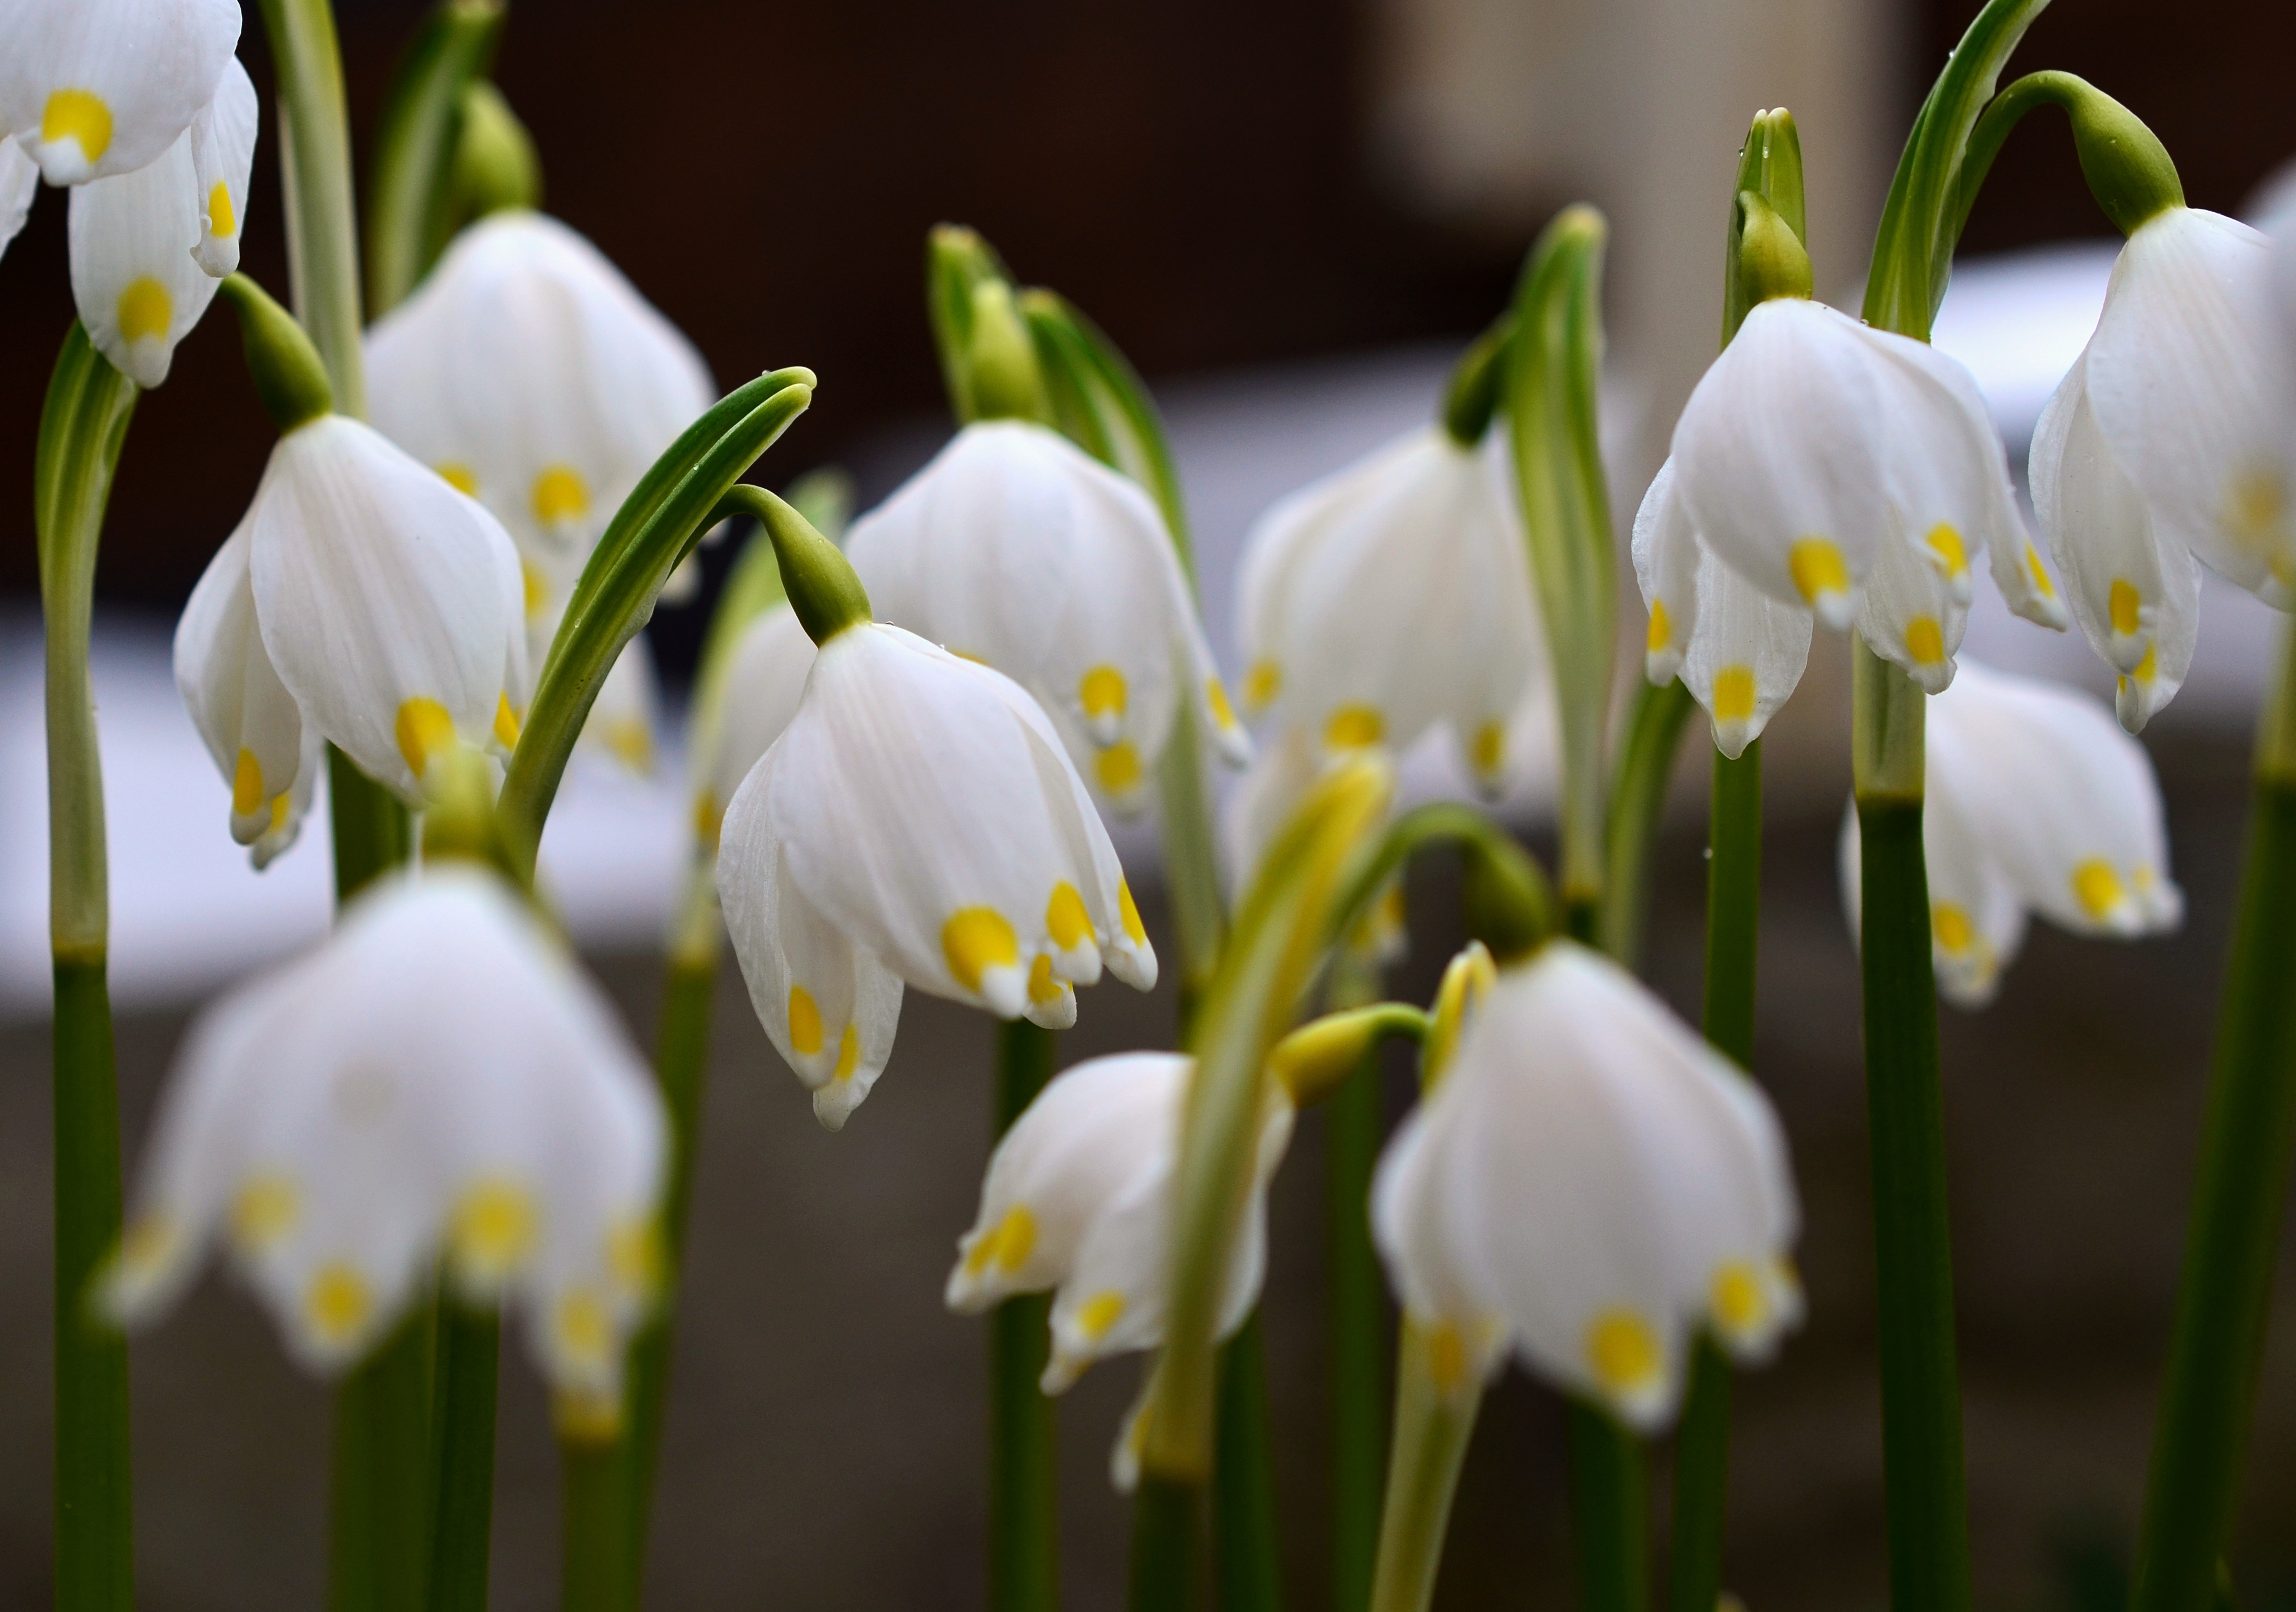
blossom, plant, white, flower, bloom, spring, botany, yellow, close, flora, snowflake, narcissus, snowdrop, galanthus, macro photography, flowering plant, signs of spring, land plant, leucojum vernum